Subaru Outback

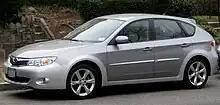
Outback Sport (third generation) 2007–2011

Subaru in North America launched the subsequent generation in 2001 for the 2002 model year based on the second generation Impreza. In Australia, the Impreza RV incorporated similar styling changes.